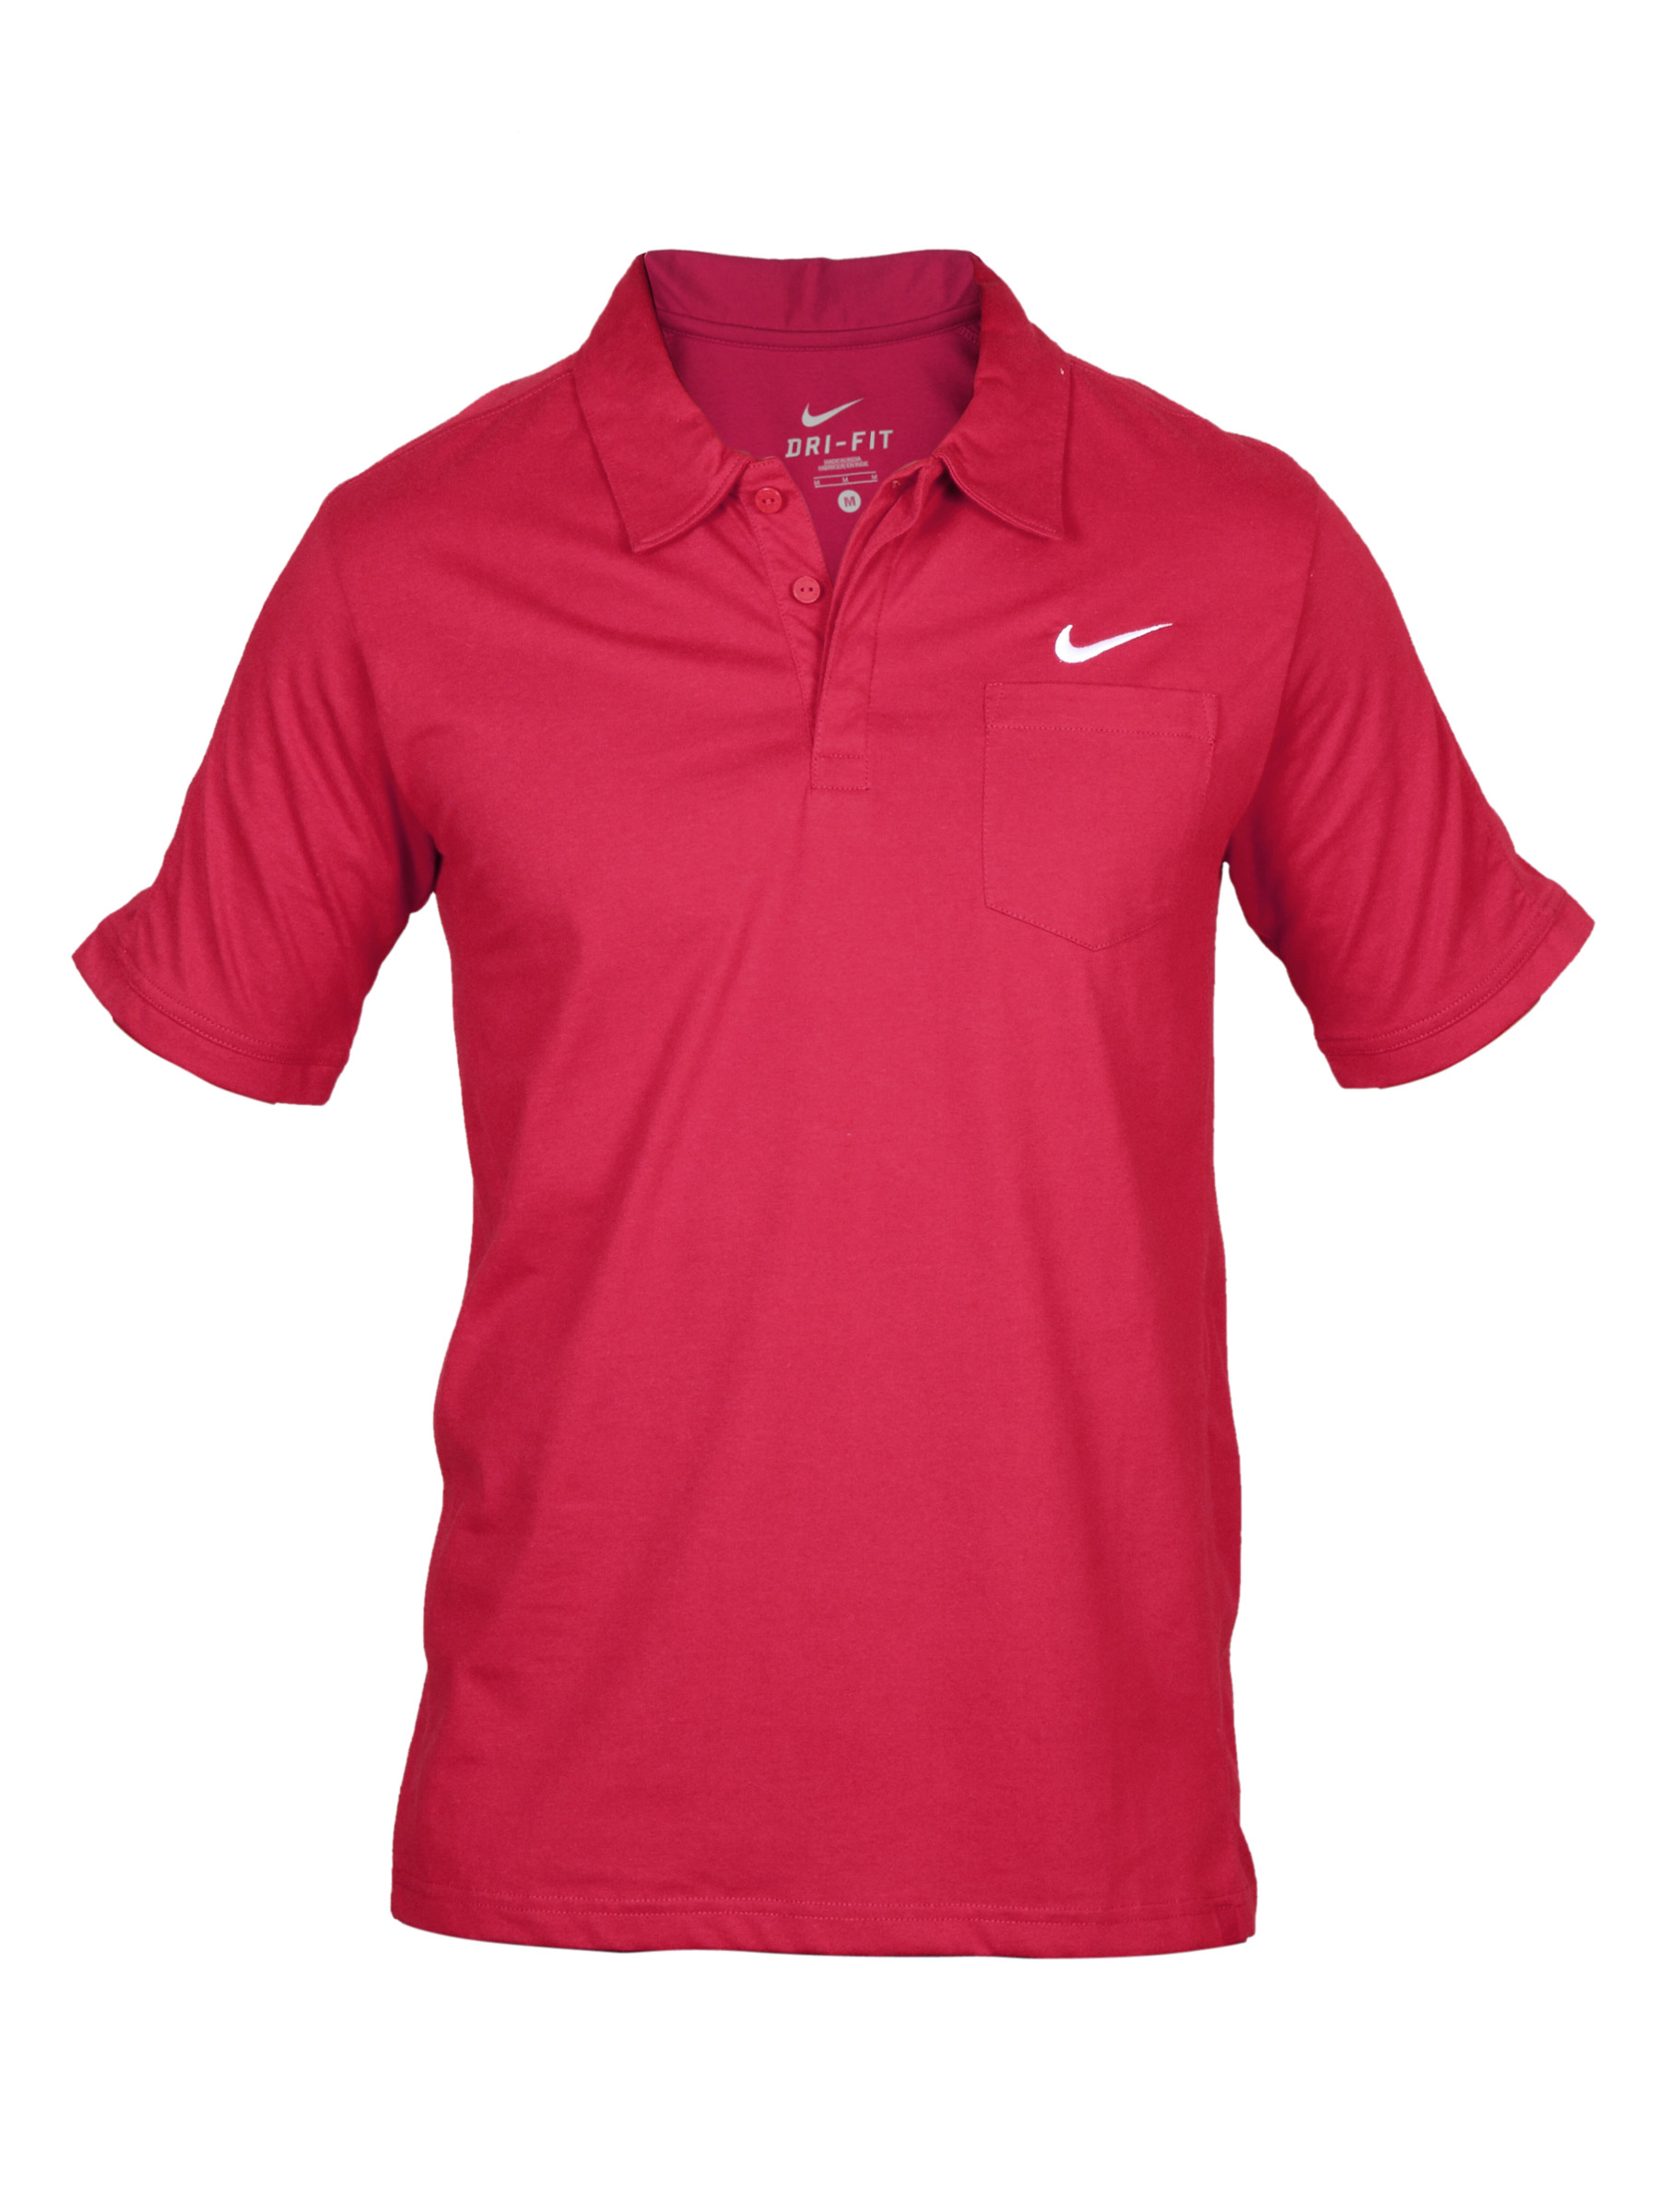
Nike Mens Red Polo T-shirt
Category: Apparel / Topwear / Tshirts
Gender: Men
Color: Red
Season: Summer 2011
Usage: Sports